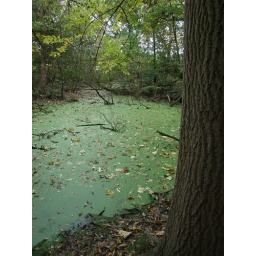
A very green looking lake in Arrowe Park woods.